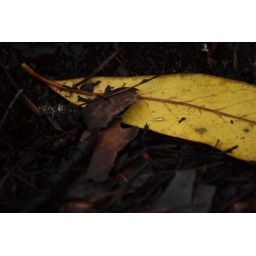
a burnt forest floor in southwestern Mississippi.